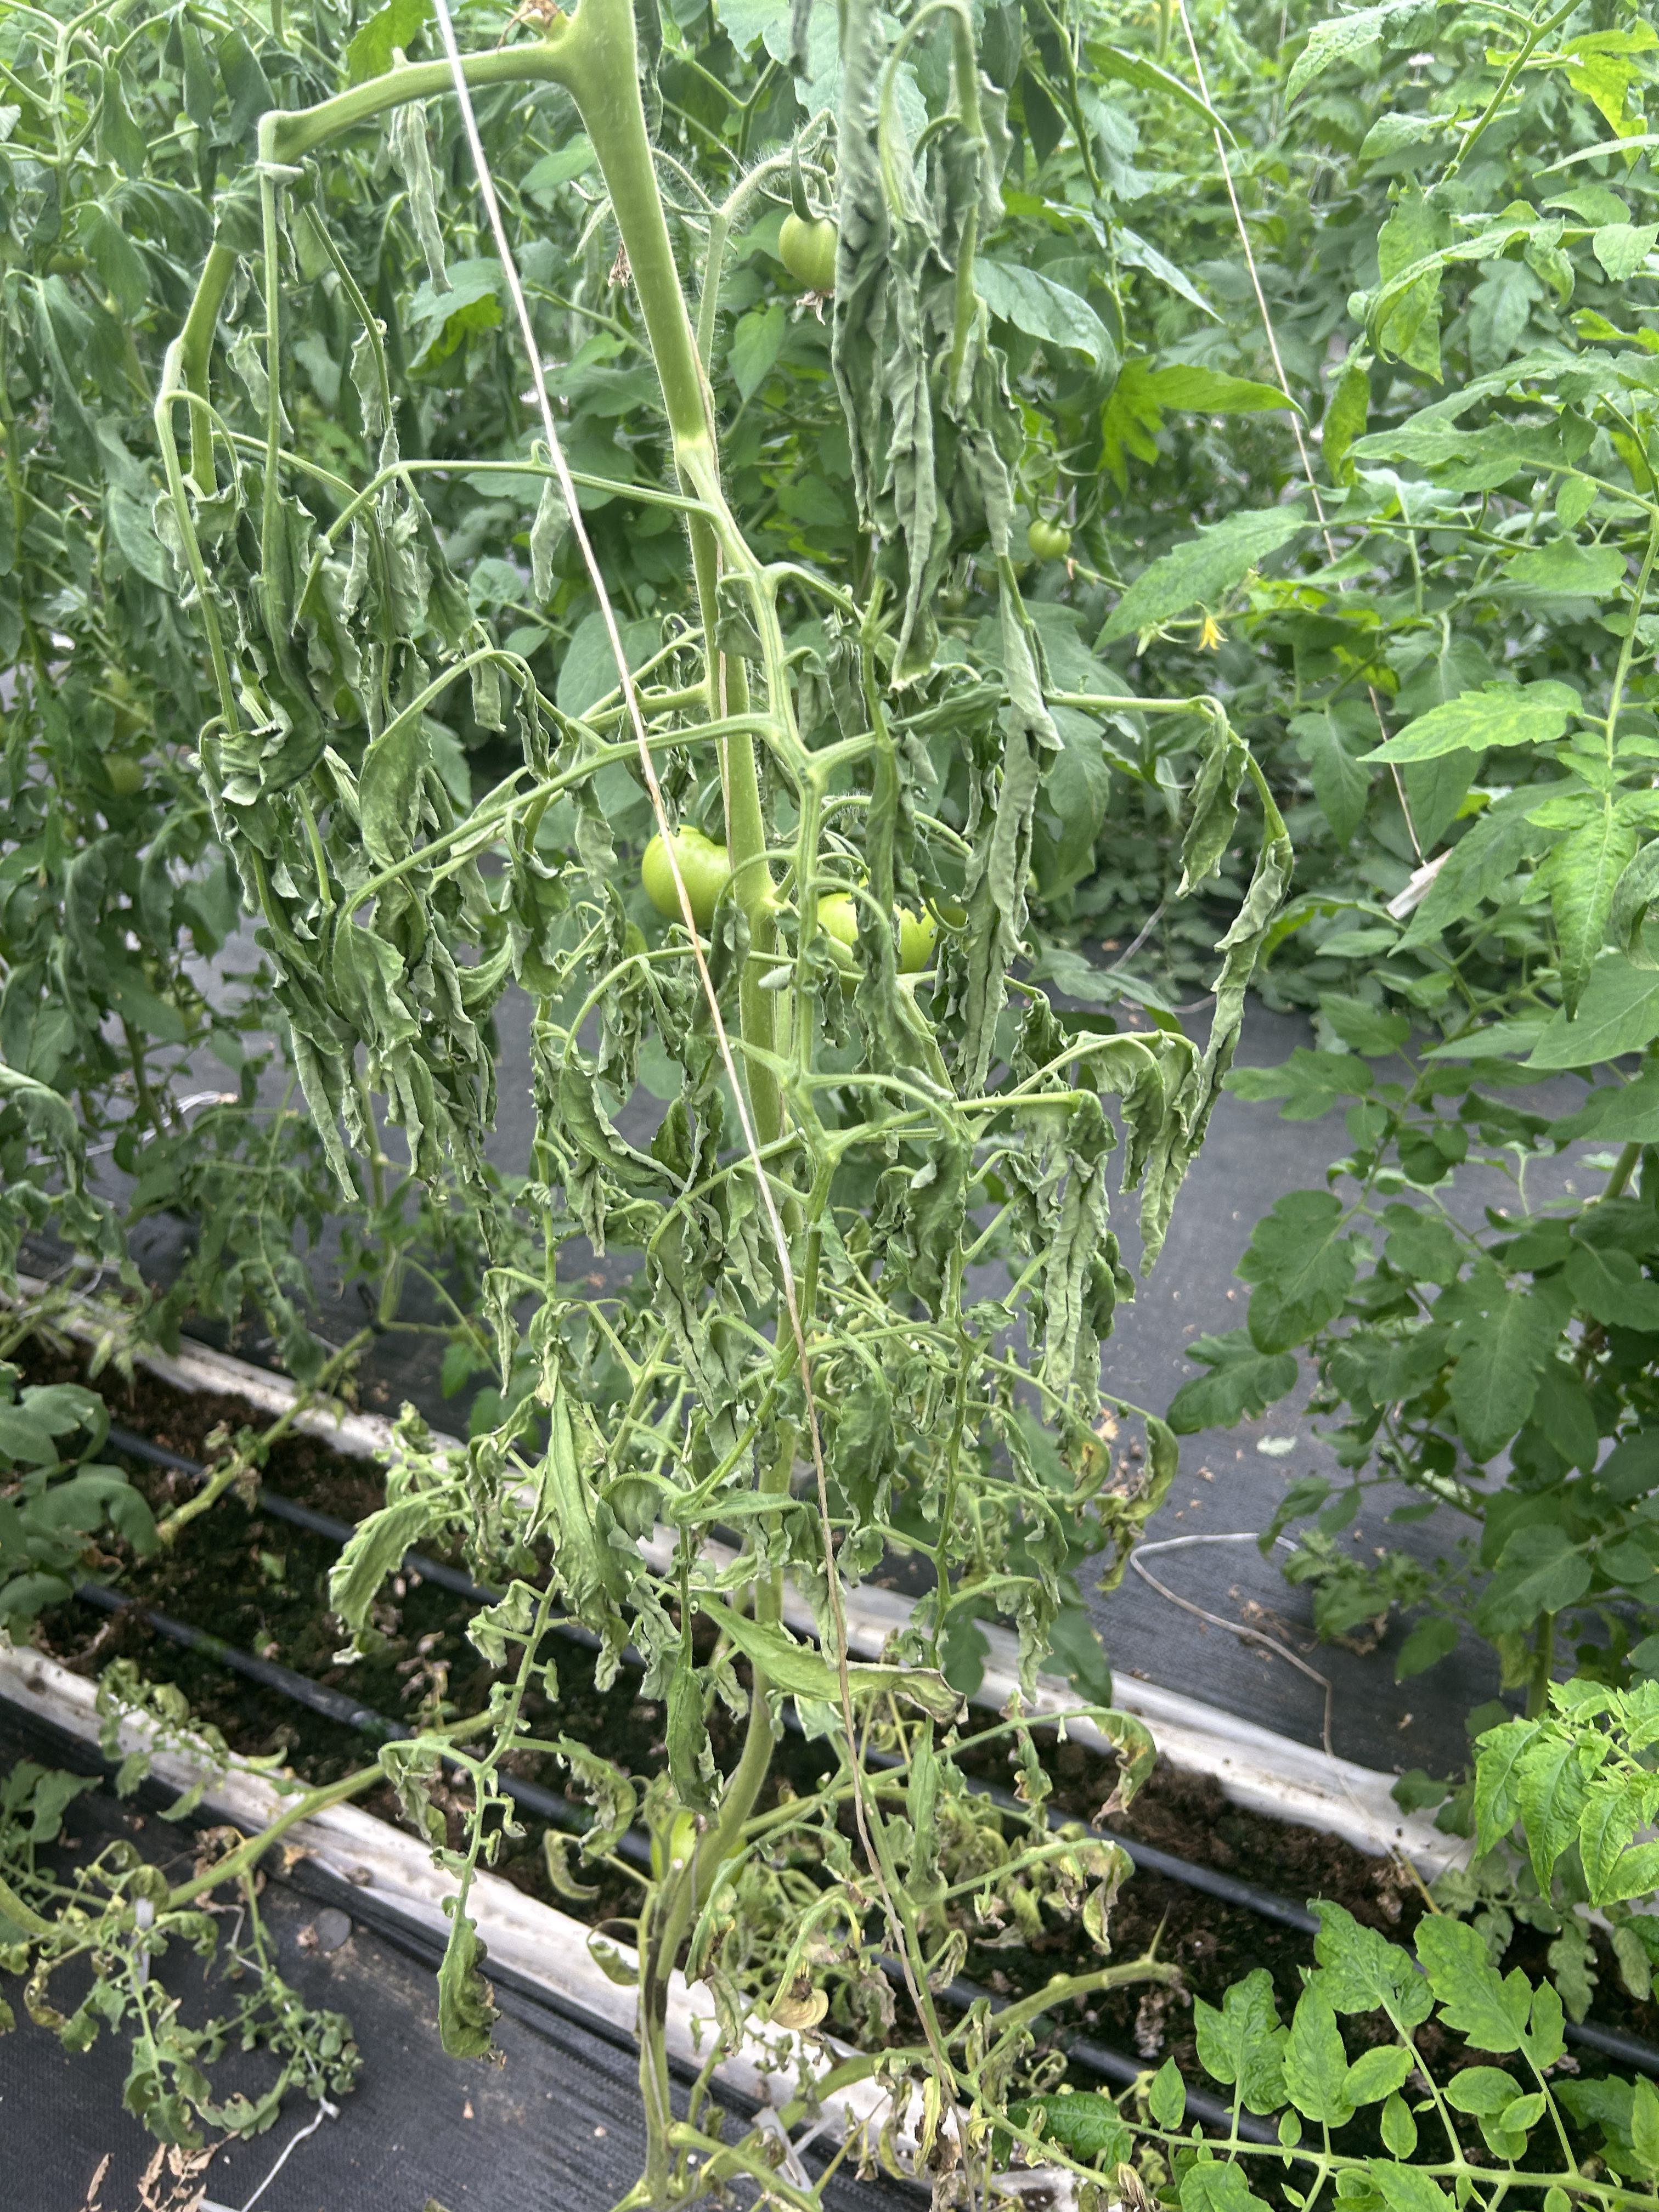
Disease: Wilt